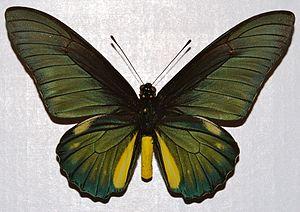
Battus lycidas est une espèce de lépidoptères de la famille des Papilionidae, de la sous-famille des Papilioninae et du genre Battus.